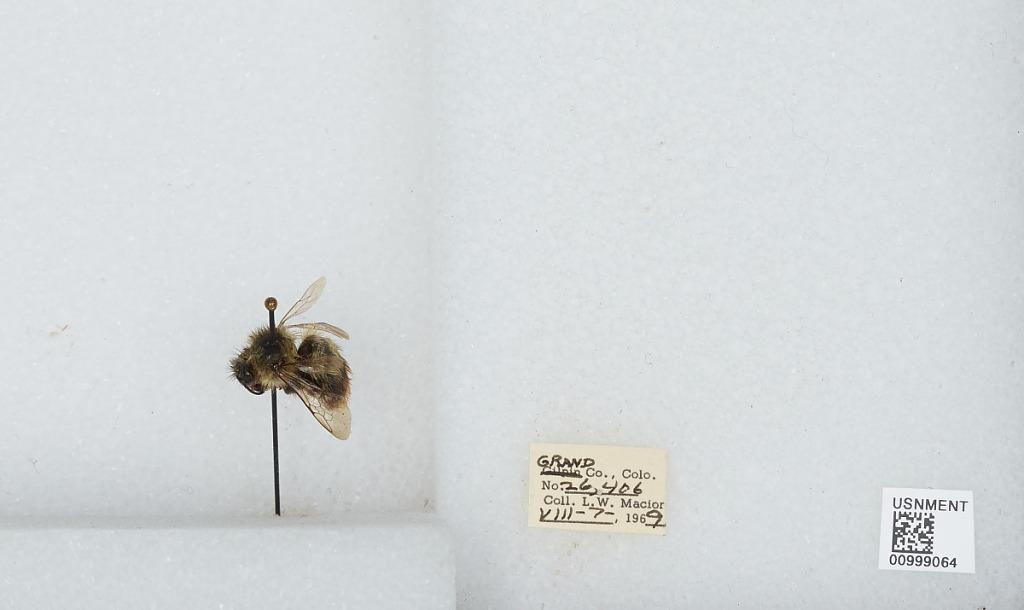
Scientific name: Bombus (Pyrobombus) mixtus Cresson
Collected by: L. Macior
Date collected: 1969-8-7
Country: United States
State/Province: Colorado
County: Grand
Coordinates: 40.073, -106.103